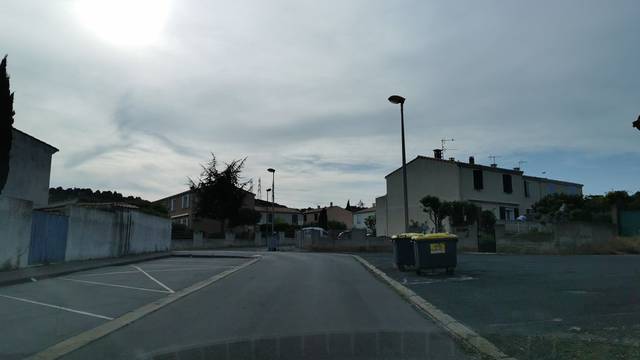
Region: France
Coordinates: 43.184, 2.975